Royal Pump Room, Harrogate

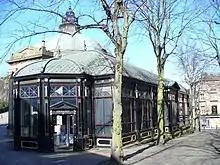
Royal Pump Room Annexe's exterior

The continued popularity of Harrogate's spa waters created the need to expand the Pump Room building. By the 1900s, the Royal Pump Room was experiencing overcrowding on a regular basis. Initially a small temporary structure was erected alongside the 1842 building in an attempt to alleviate the overcrowding. This measure apparently proved to be unsatisfactory to visitors and failed to solve the problem. After much public debate on how to deal with the problem, Harrogate Corporation decided to add a permanent extension which would be connected to the 1842 building. In around 1912–13 the new annexe, which was designed by Leonard Clarke (architect), was built. Clarke's elegant design was fully glazed and had a roof tiled with ornate copper "fishtail" tiles which complement the original building's copper tiles. David Burnett, the then current Lord Mayor of London who also later became the 1st Baronet Burnett of Selborne House, travelled to Harrogate to conduct the annexe's opening ceremony on 7 June 1913. Sadly and somewhat ironically barely a year after the annexe's opening the First World War had broken out. This resulted in a dramatic and rapid fall in the visitor numbers who were coming to Harrogate as a whole. The Pump Room never recovered from this event and visitor numbers never went back to their pre First World War levels following the return of peace.